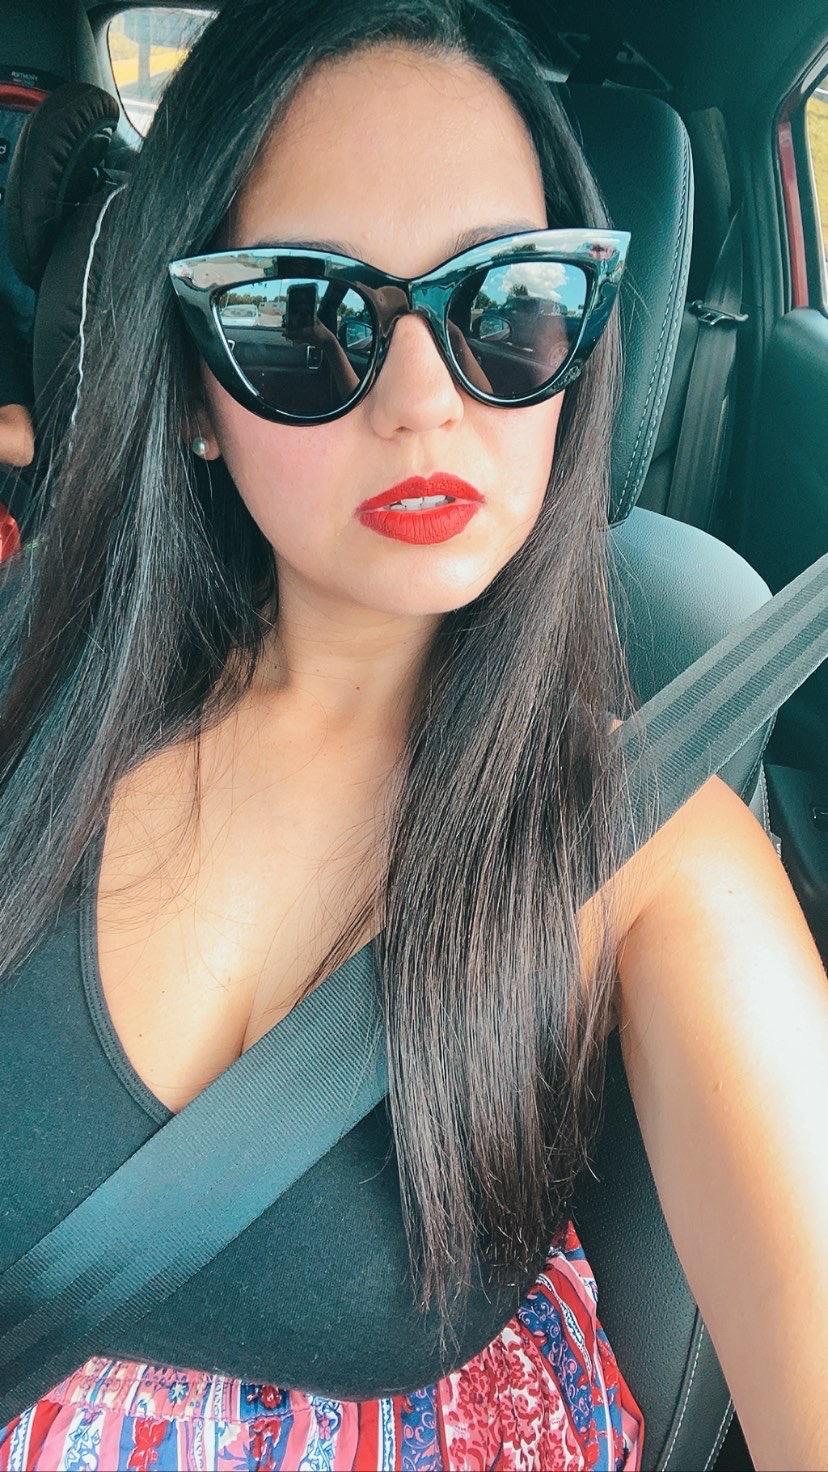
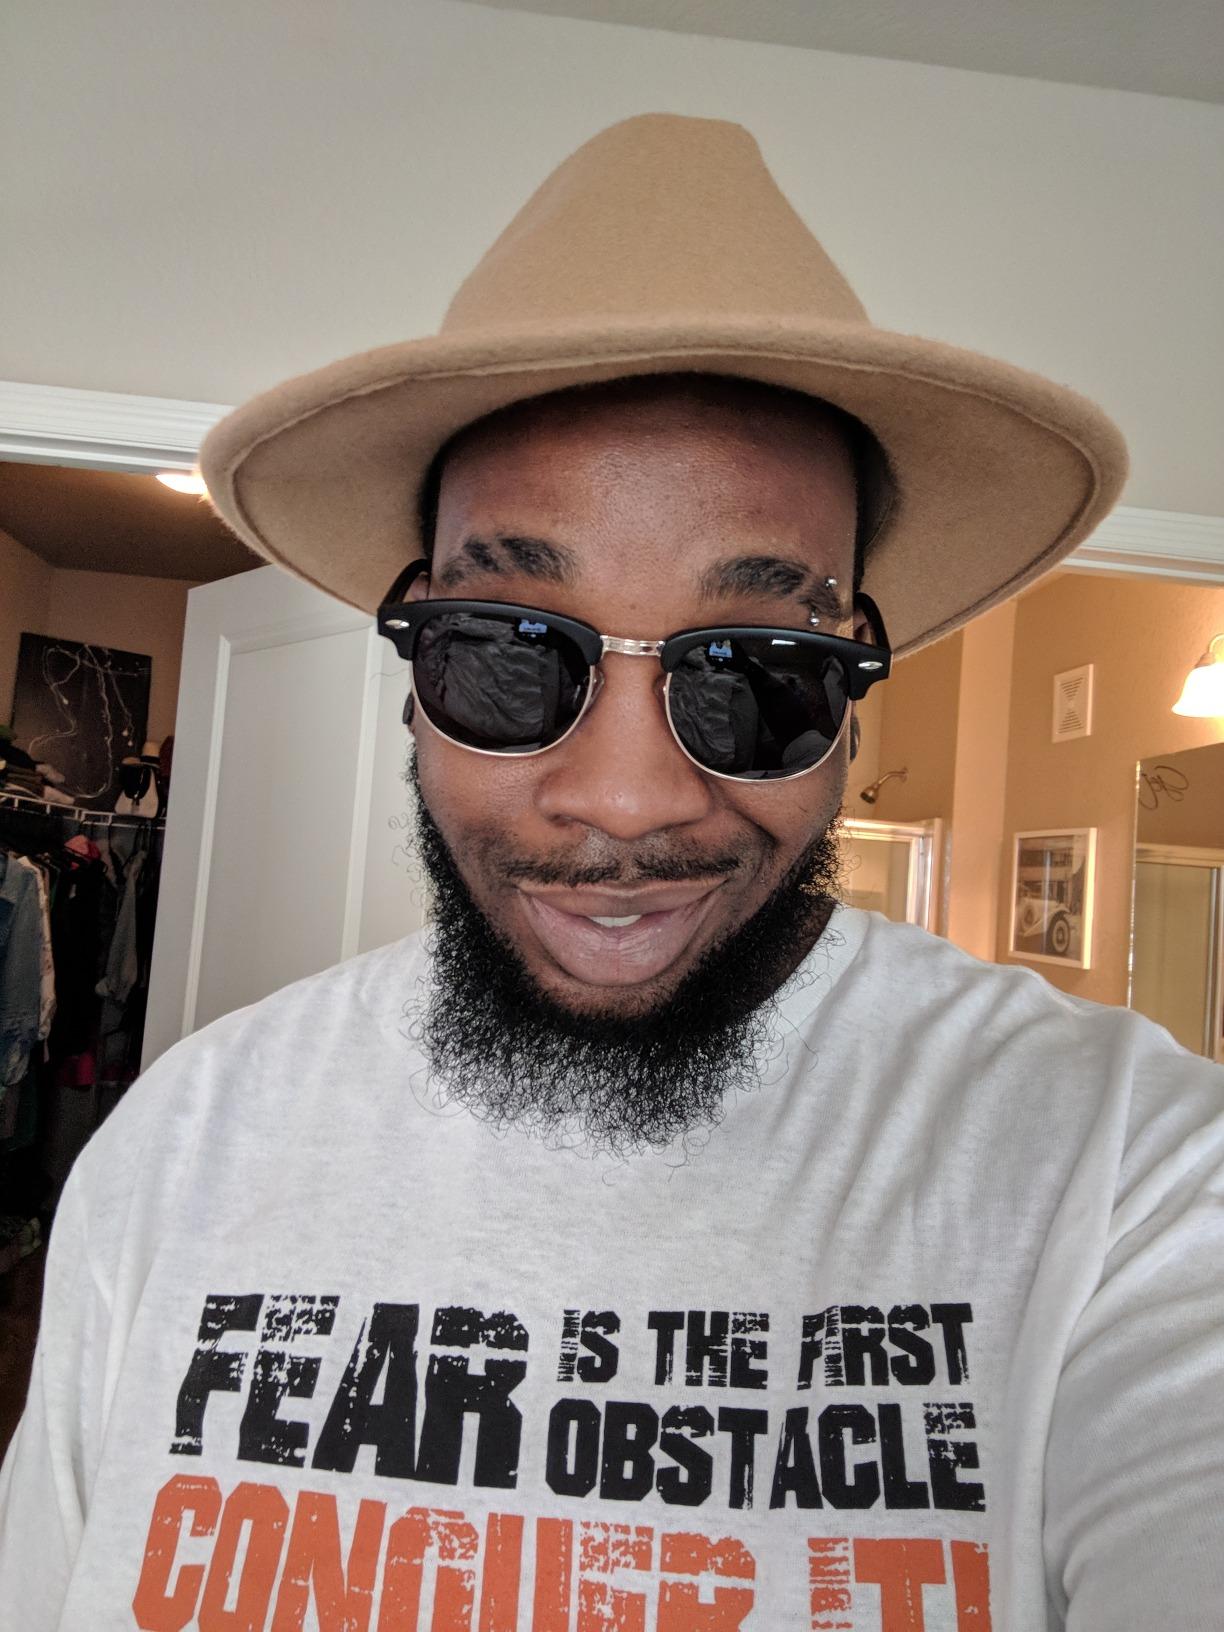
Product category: accessories_sunglasses
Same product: no